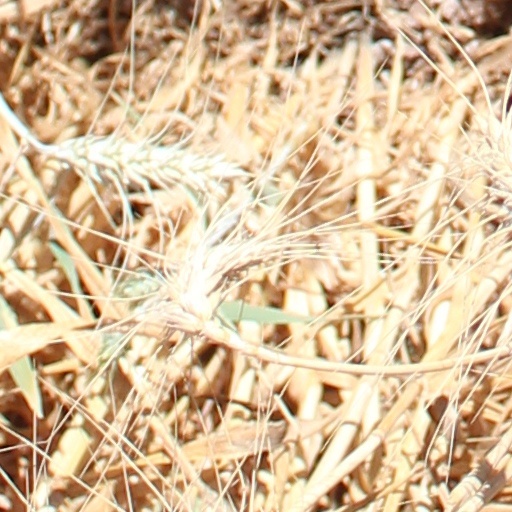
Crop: wheat